Byzantine literature of the Laskaris and Palaiologos periods

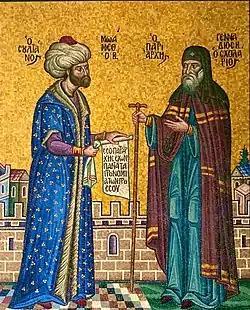
Gennadius Scholarius and Mehmed II

On the periphery of the controversy stood two other prominent theologians of the period. Demetrios Kydones (c. 1324–c. 1397) also wrote a treatise "Against Palamas", but he was primarily involved in Emperor John V Palaiologos' efforts to achieve a church union. He dedicated works such as "On the Origin of the Holy Spirit" and "Romaios Symbuleutikos" to this issue. Additionally, Kydones translated "Summa contra Gentiles" by Saint Thomas Aquinas into Greek. Nicholas Kabasilas (d. c. 1391), a relative of Neilos Kabasilas, gained fame for his seven-part "Life in Christ". In his writings, he also dedicated much attention to liturgy.